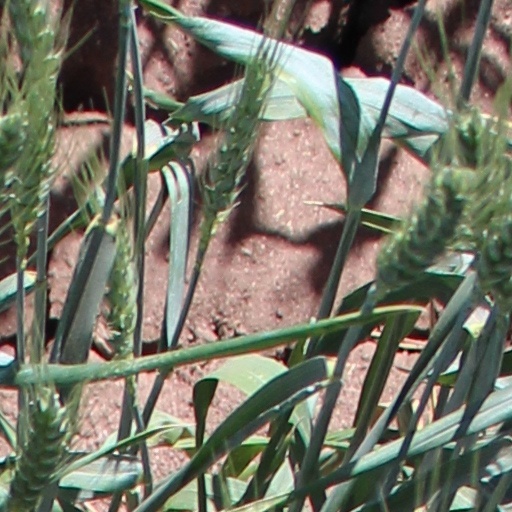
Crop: wheat